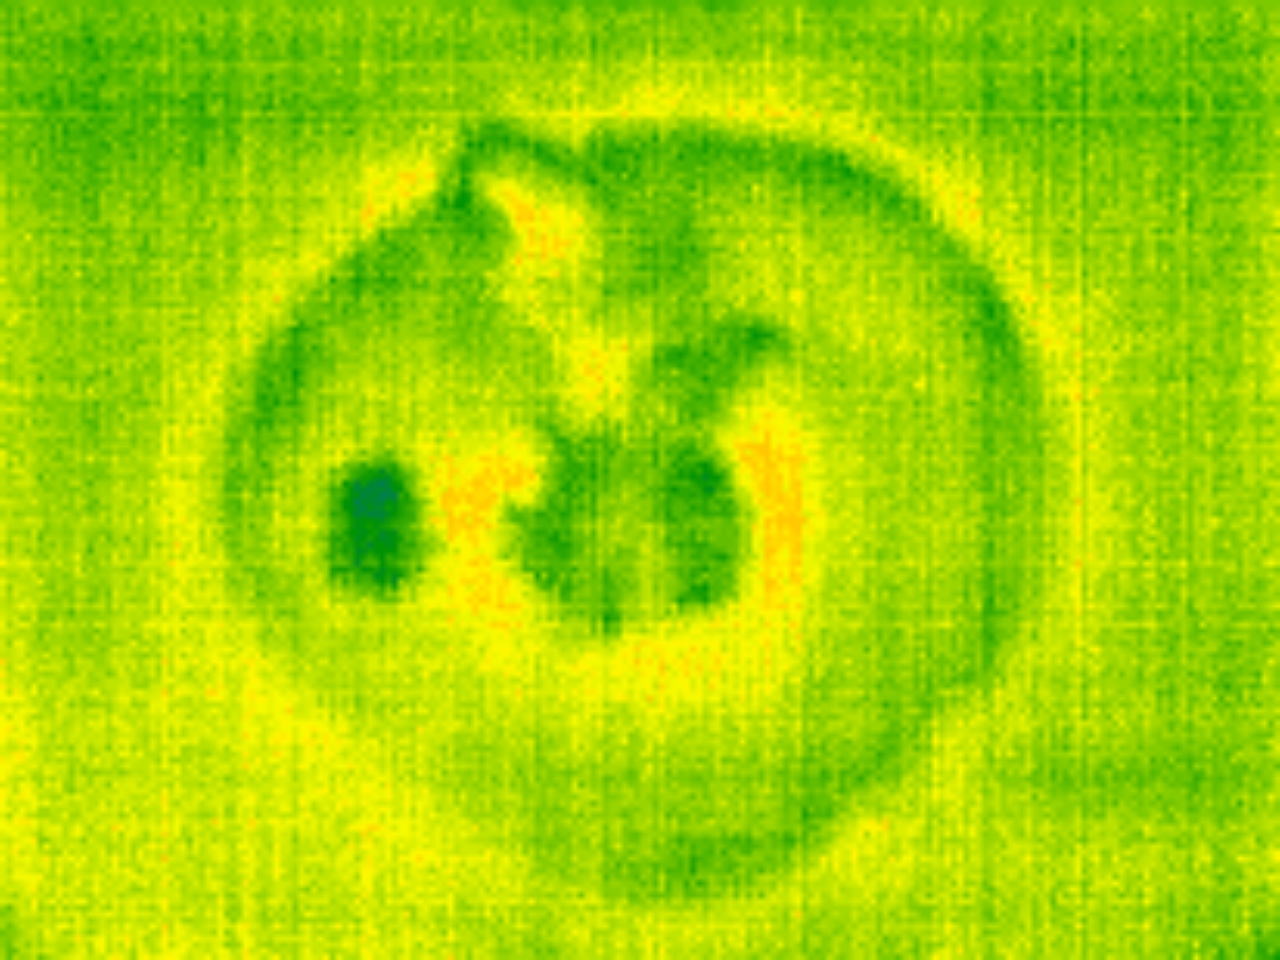
Label: Minor Defect